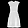
Label: Dress